Timoleague

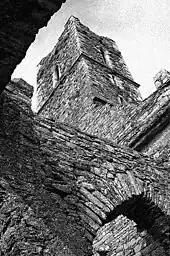
The ruins of Timoleague Friary

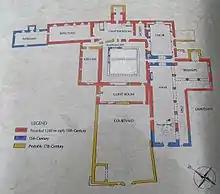
Floor plan and dates for Timoleague Friary

Timoleague Friary was founded by the Franciscan order in 1240. The abbey was built on the site of a monastic settlement founded by Saint Molaga in the sixth century. The Four Masters state that the Monastery of Timoleague was founded by MacCarthy Reagh, who lived near Kinsale, in 1240. The McCarthys were over-lords of Corca Laidhe, at least since the 13th century, and received tribute from the chiefs of the district. The abbey was extended by Donal Glas McCarthy in 1312, and by Irish and Norman patrons in the 16th century. The monks were dispersed by the Reformation, but returned in 1604. In 1612, the abbey was sacked by English soldiers who also smashed all of the stained glass windows, but much of the significant architecture remains. The friars remained in the abbey until 1642 when the friary and town were burnt by English soldiers under Lord Forbes.